Reconnaissance

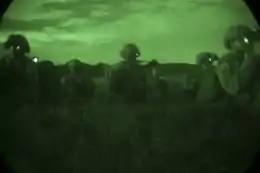
Night vision photograph of U.S. Marines of the 1st Marine Division during a night reconnaissance training mission, 2016

When referring to reconnaissance, a commander's full intention is to have a vivid picture of his battlespace. The commander organizes the reconnaissance platoon based on: